Old Lyme, Connecticut

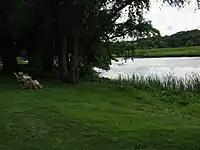
Relaxing behind the Florence Griswold Museum in Old Lyme

As of the census of 2010, 7,603 people, 2,958 households, and 2,153 families resided in the town. The population density was . The 4,570 housing units had an average density of . The racial makeup of the town was 97.37% White, 0.26% African American, 0.28% Native American, 1.16% Asian, 0.33% from other races, and 0.59% from two or more races. Hispanics or Latinos of any race were 0.95% of the population.